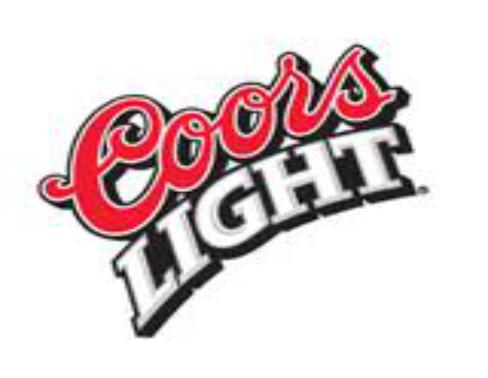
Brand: Coors
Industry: Food